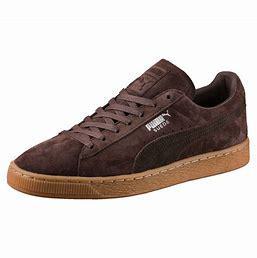
Brand: Puma
Model: Suede